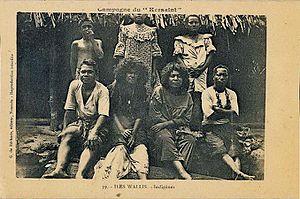
Un groupe de wallisiens photographiés à Wallis au début du XXème siècle par les marins du Kersant, navire français affecté dans le Pacifique. Photo sans doute prise entre 1907 et 1919.
Wallis-et-Futuna, ou en forme longue le territoire des îles Wallis et Futuna, est une collectivité d'outre-mer française, formée de trois royaumes coutumiers polynésiens et située dans l’hémisphère sud. Son chef-lieu est Mata Utu et son code postal et INSEE commence par 986.